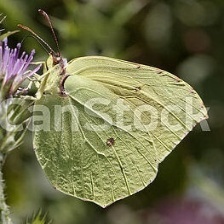
Species: CLEOPATRA
Butterfly family (ImageNet category): sulphur_butterfly